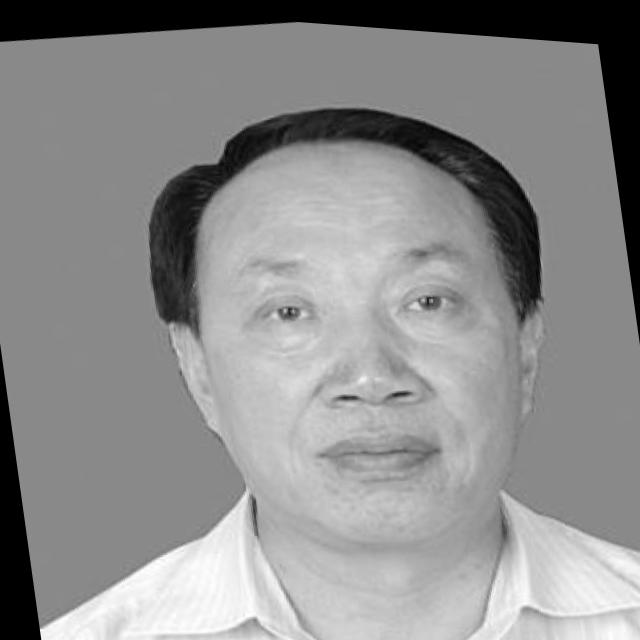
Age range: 45-64